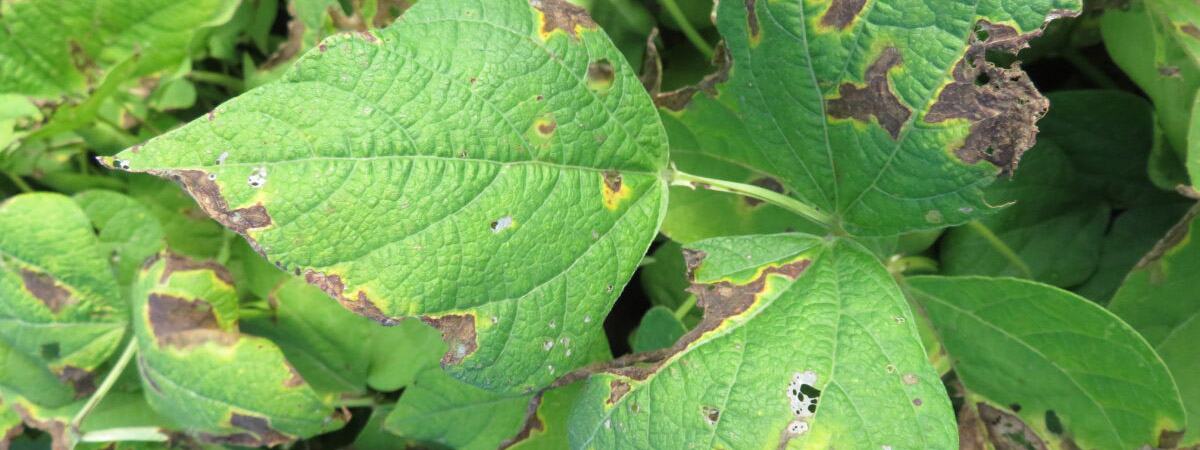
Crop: unknown
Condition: bean_bean_halo_blight